1918 Big Ten Conference football season

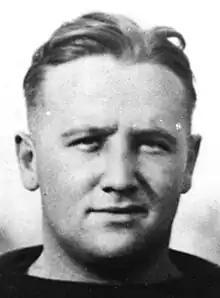
Jack Depler of Illinois was the Big Ten's only consensus All-American.

The following chart lists players who received first-team honors on the 1918 All-Big Ten Conference football team from Walter Eckersall (WE) in the "Chicago Tribune". It also includes players listed as members of the 1918 "All-Conference Team" as published in the "ESPN Big Ten Football Encyclopedia" (BTFE).